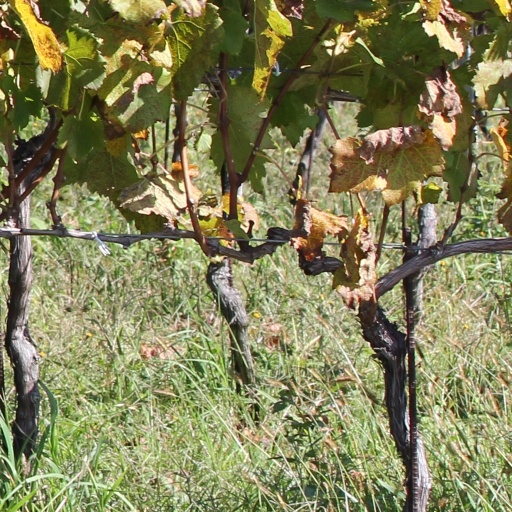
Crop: grape